Catherine the Great

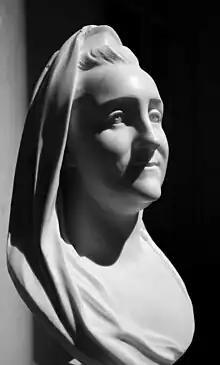
Portrait of Catherine the Great by Marie-Anne Collot, marble, 1769, The State Hermitage Museum, Saint-Petersburg

Russian economic development was well below the standards in western Europe. Historian François Cruzet writes that Russia under Catherine: